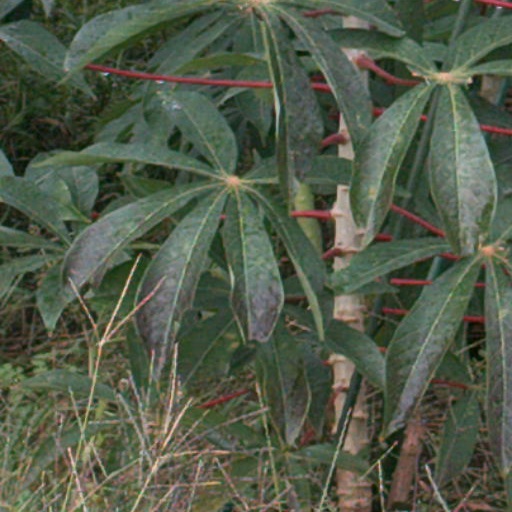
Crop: cassava